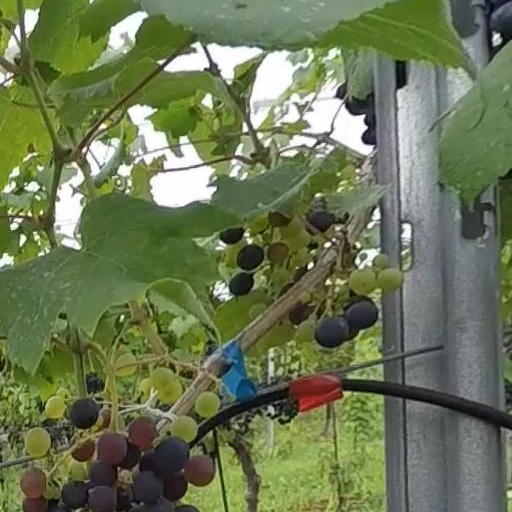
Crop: grape